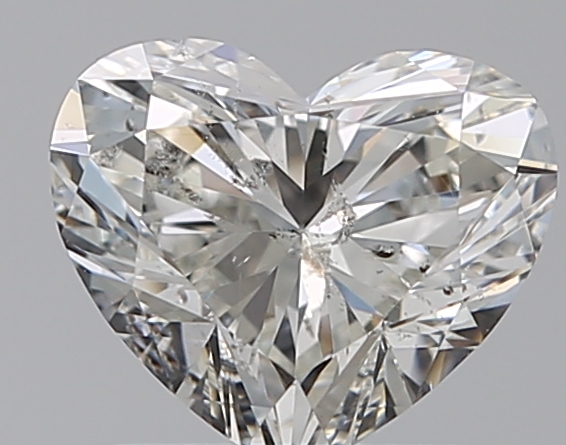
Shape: heart
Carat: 1.01
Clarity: I1
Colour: I
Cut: EX
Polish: EX
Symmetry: EX
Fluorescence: N
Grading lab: GIA
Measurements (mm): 5.98 x 7.09 x 3.96